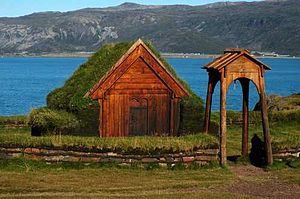
Kristendommens indførelse i Norden / Sameksistens, konflikt og synkretisme
Moderne rekonstruktion af Thjodhilds kirke i Brattahlid.